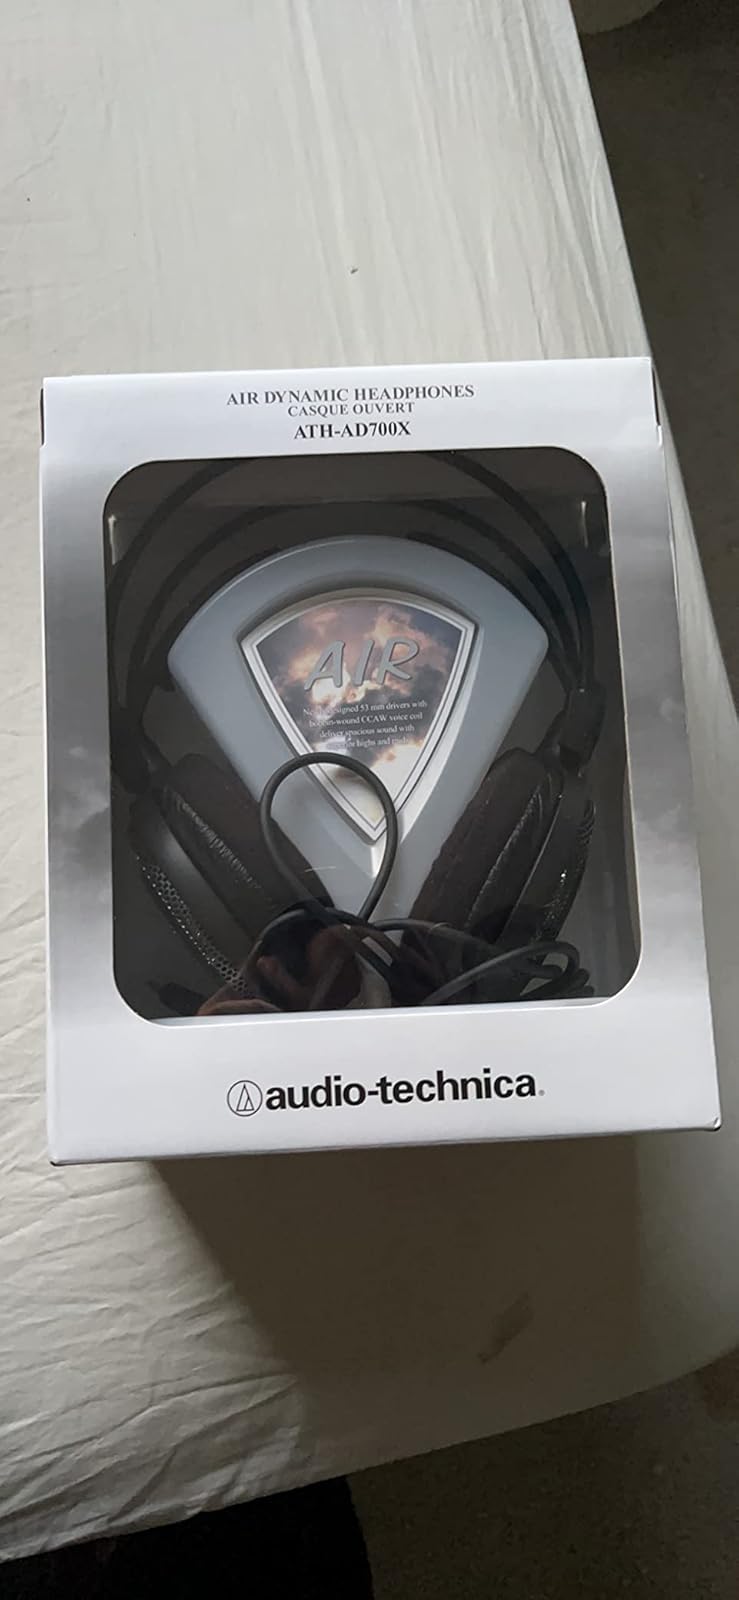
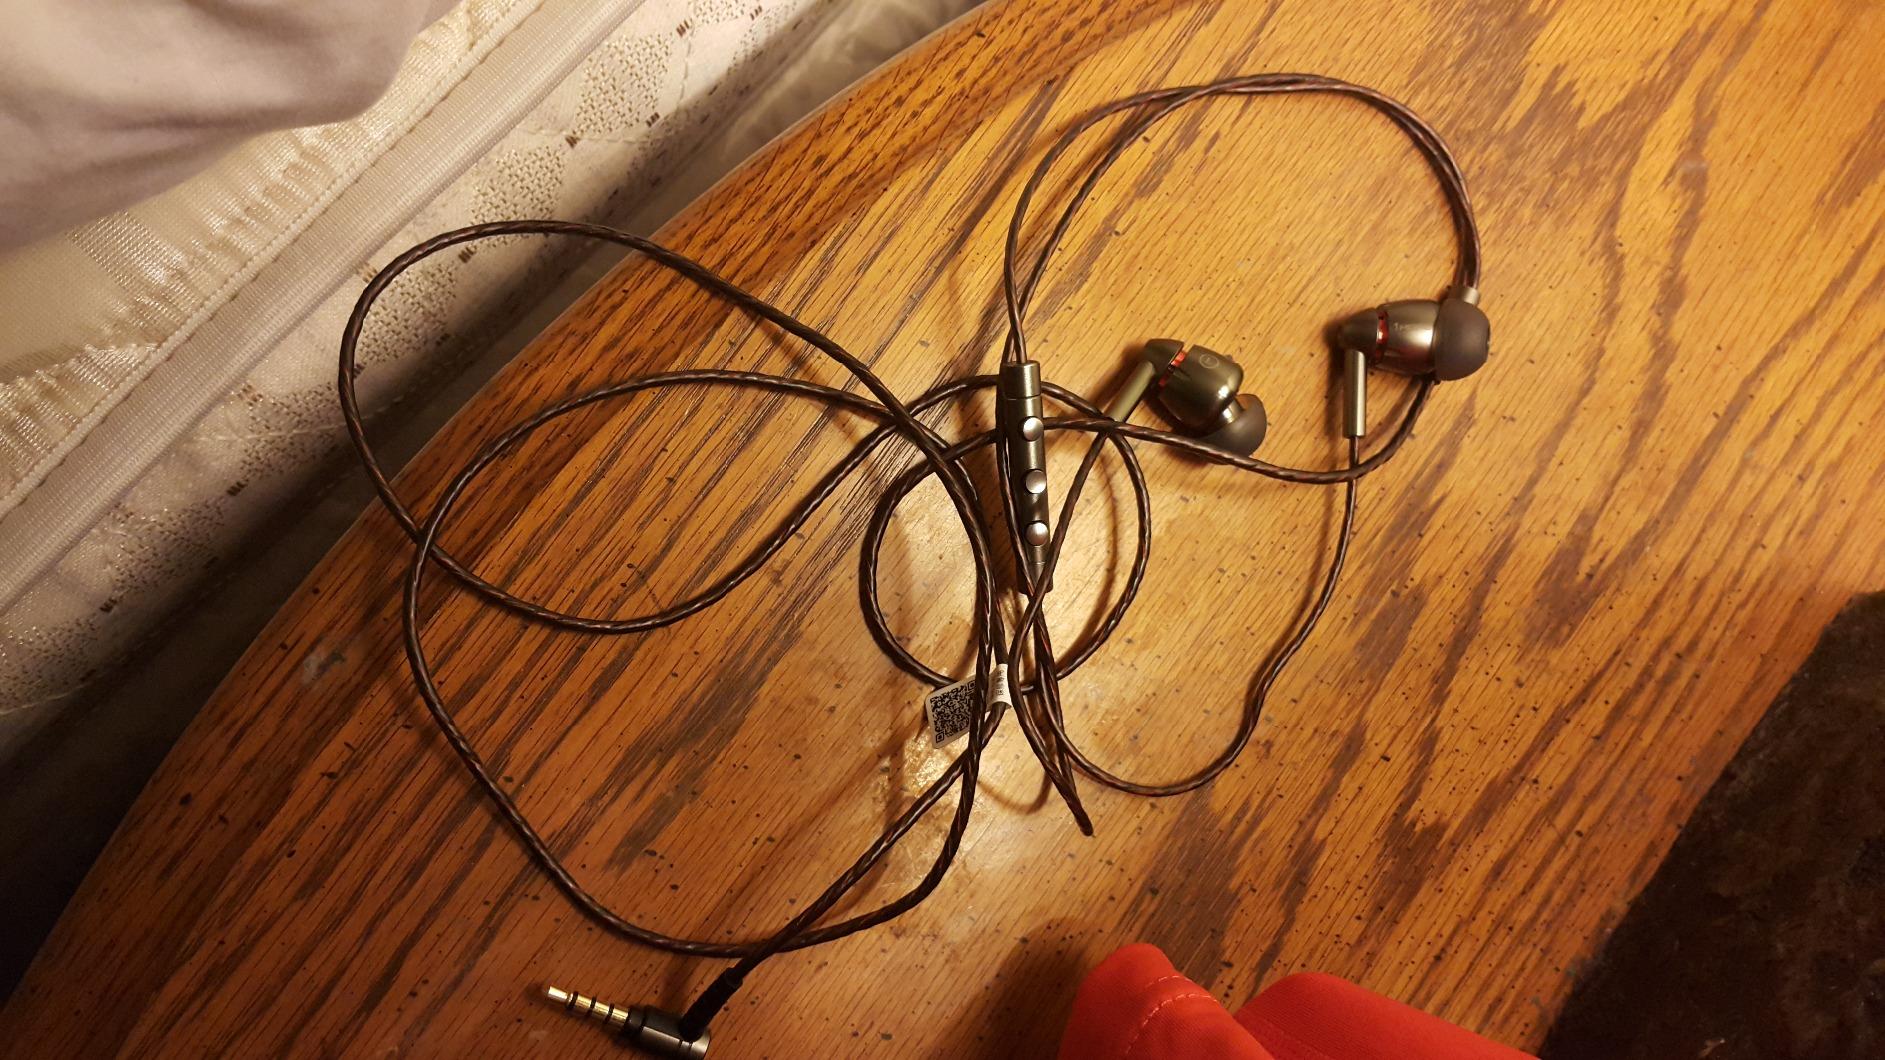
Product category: headphones
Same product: no